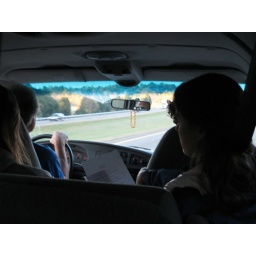
Spring gives her blues artist presentation while in the van on the way to Clarksdale, MS, &amp;quot;the home of the blues&amp;quot;.